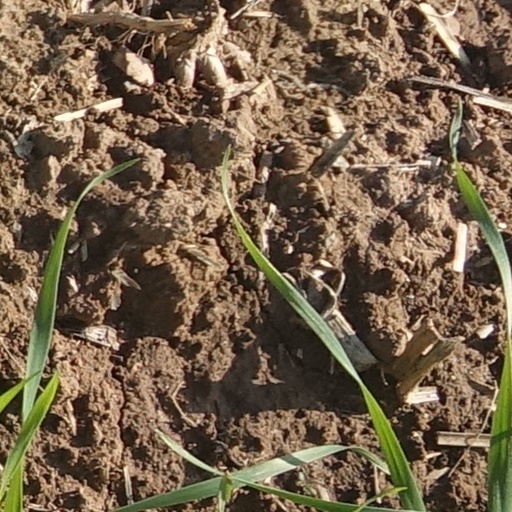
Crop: wheat